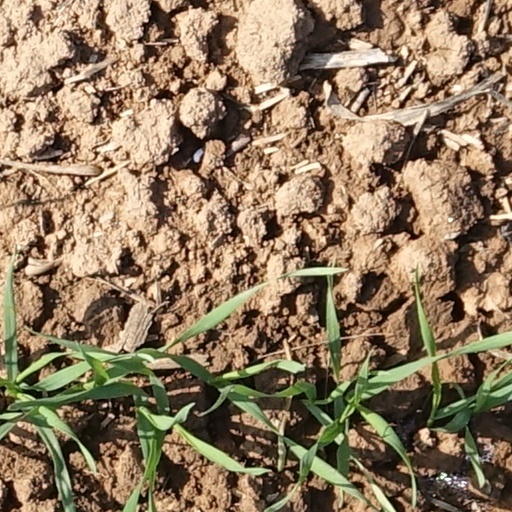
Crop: wheat